Religion in Indonesia

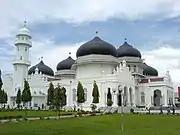
Baiturrahman Grand Mosque in Banda Aceh, Aceh

The history of Islam in Indonesia is complex and reflects the diversity of Indonesian cultures. There is evidence of Arab Muslim traders entering the Indonesian archipelago as early as the 8th century. Venetian explorer, Marco Polo is credited with the earliest known record of a Muslim community around 1297 AD, whom he referred to as a new community of Moorish traders in Perlak, Aceh. Over the 15th and 16th century, the spread of Islam accelerated via the missionary work of Maulana Malik Ibrahim (also known as Sunan Gresik, originally from Samarkand, at the time part of the Persian empire) in Sumatra and Java and Admiral Zheng He (also known as Cheng Ho, from China) in north Java, as well as campaigns led by sultans that targeted Hindu-Buddhist kingdoms and various communities, with each trying to carve out a region or island for control. Four diverse and contentious sultanates emerged in northern and southern Sumatra, west and central Java, and southern Kalimantan. The sultans declared Islam as a state religion and pursued war against each other, including on non-Muslim communities.